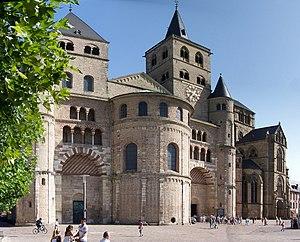
L'architecture ottonienne fait partie du bloc stylistique de l'architecture charpentée formé à partir des prototypes carolingiens avec des influences byzantines nouvelles. C'est une sorte de premier art roman du Nord distinct et symétrique opposé au premier art roman méridional. On peut penser que l'architecture ottonienne n'est que l'aile orientale d'un ensemble plus vaste qui englobe le nord de l'Europe et sans doute l'Angleterre pré-normande. Elle a incontestablement formé le second art roman et la première architecture gothique née dans la partie ouest du premier art roman du nord en garde encore l'amplitude.
L'architecture romane est le premier grand style créé au Moyen Âge en Europe après le déclin de la civilisation gréco-romaine. Son développement est pleinement établi vers 1060 mais les premiers signes de mutation sont différents suivant les régions et il n'y a pas de consensus sur une date des débuts qui vont du VIᵉ au XIᵉ siècle. L'architecture gothique est le style qui lui succède progressivement à partir du XIIe siècle.Le dynamisme monastique, de profondes aspirations religieuses et morales, la spiritualité des routes de pèlerinages dans une Europe rendue à la paix président à la naissance de l'art roman et contribuent à en faire un style vraiment neuf et doué d'une profonde originalité. La volonté de libérer l'Église de la tutelle de pouvoirs séculiers, les croisades, la reconquête chrétienne en Espagne avec l'effondrement du califat de Cordoue, la disparition du mécénat royal ou princier font de l'art roman l'art de toute la chrétienté médiévale.
Art préroman ou plus souvent Architecture préromane sont des expressions employées pour désigner les œuvres construites durant la période qui s'étend entre la fin de l'art paléochrétien et les premiers arts romans vers l'an mille. La chute de l'Empire en Occident met fin à une certaine homogénéité architecturale, tandis que dans l'Empire romain d'Orient autour de Constantinople se développe l'art byzantin avec Justinien.